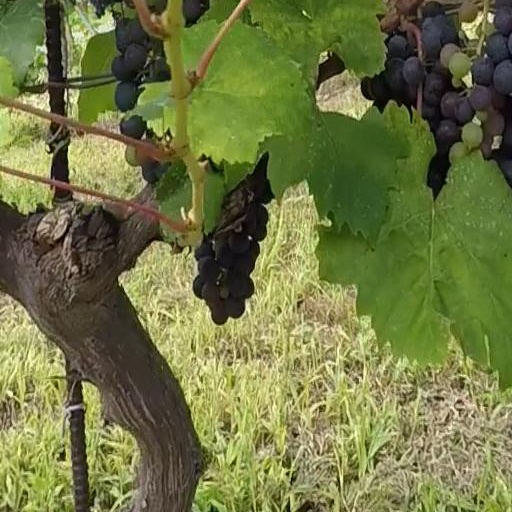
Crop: grape